Centro de Estudios Superiores Royal

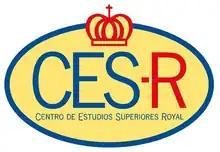

The Royal Higher Education Center (in Spanish: Centro de Estudios Superiores Royal) also known as Royal University, is a private university founded in August 2003 in the city of Nuevo Laredo, Tamaulipas, México. The institute belongs to the royal educational system, cofounded by Juan de Dios González and Sandra González, in this system prevails the formation of ethical values and the teaching of English language.